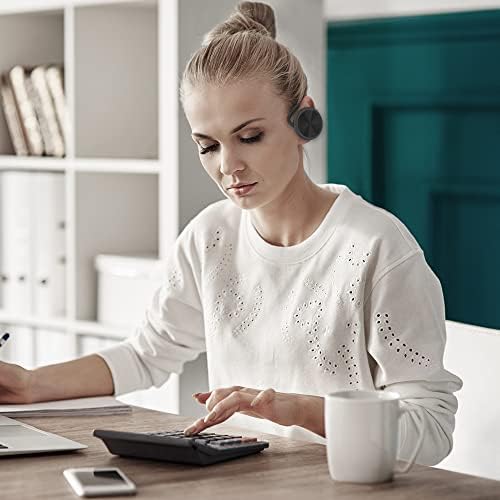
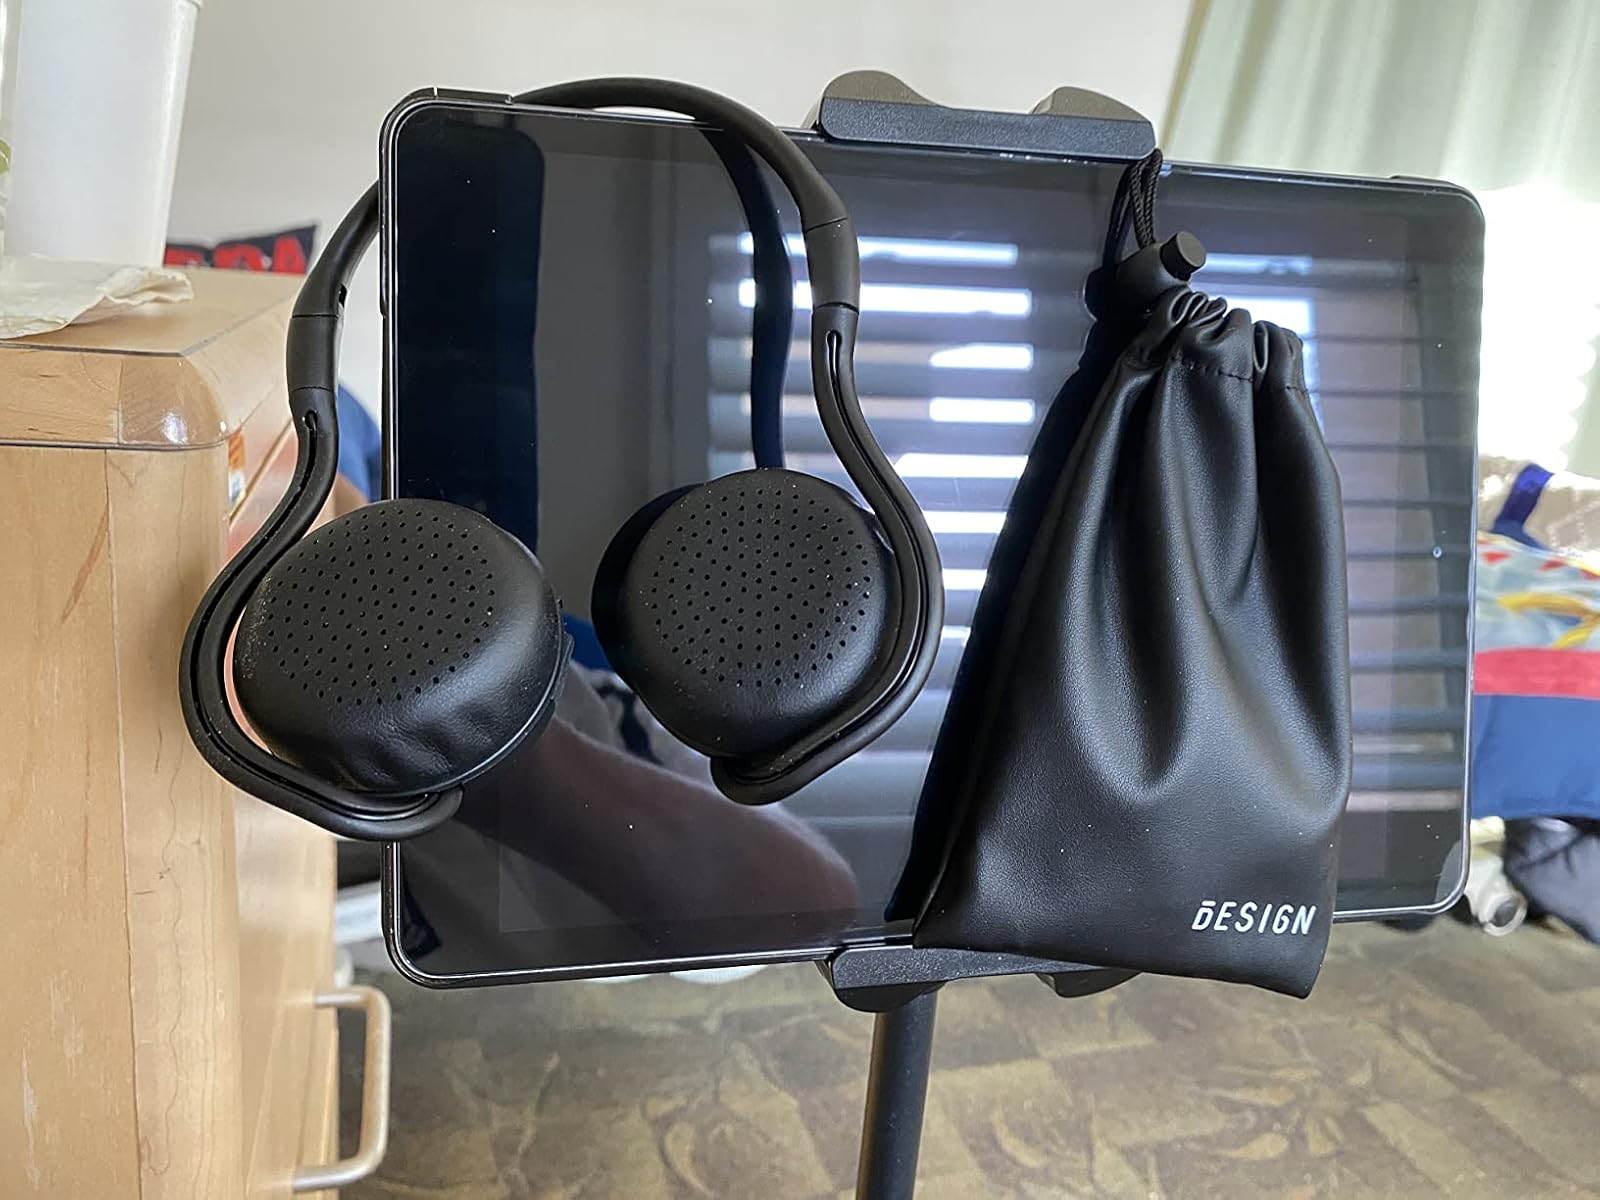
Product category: headphones
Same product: yes